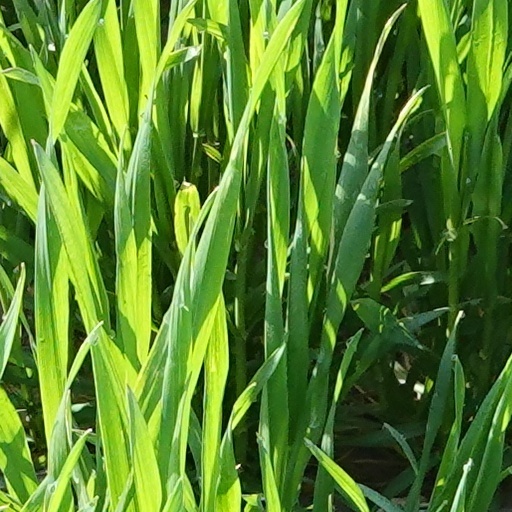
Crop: wheat